HMCS Ottawa (FFH 341)

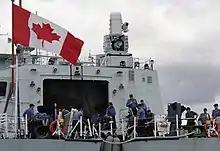
Canadian sailors aboard the "Halifax"-class frigate HMCS "Ottawa" handle mooring lines.

On 6 June 2011, "Ottawa" began a four-and-a-half-month training deployment and goodwill tour in the Pacific which included port visits to Australia, South Korea, Singapore, and Japan. "Ottawa" participated with the Royal Australian Navy and United States Seventh Fleet in the multi-lateral naval exercise "Operation Talisman Saber 2011" from 11 to 26 July 2011. "Ottawa" subsequently operated in the U.S. Navy's Carrier Strike Group Nine and participated in Fleet Week activities in San Diego, California, between 26 September and 30 September 2011. The warship returned to its home base of Esquimalt, British Columbia, on 13 October 2011.